Circuit Makati

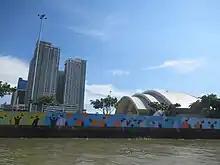
View of Circuit Makati from the Pasig River

The northwestern portion of the development will accommodate a future residential development. In addition, four commercial lots and two linear parks were added into the development, occupying the formerly undeveloped portion of the former Santa Ana Park.